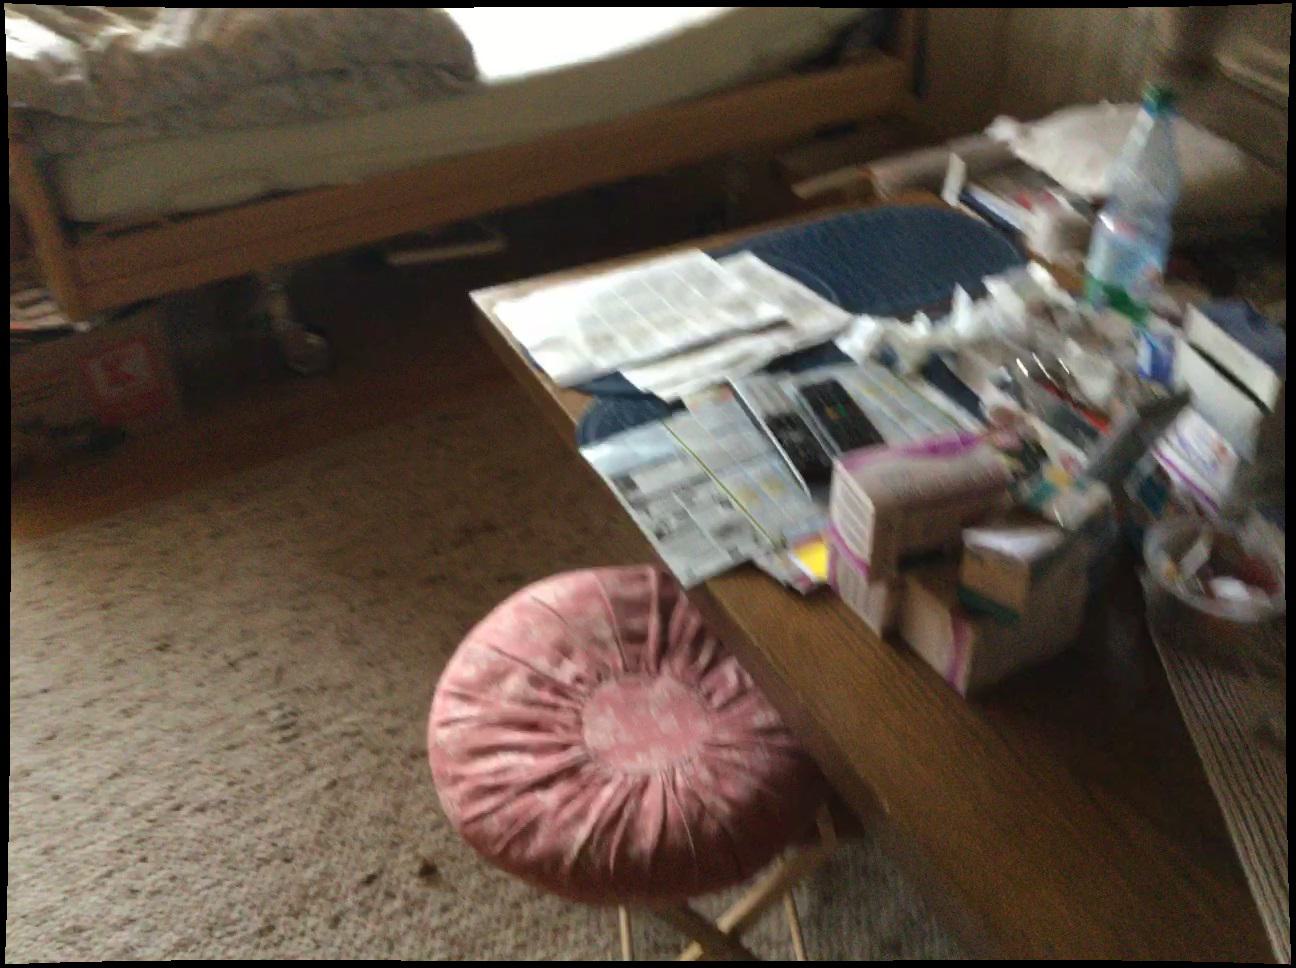
Question: Can the stand fit left of the couch from the world's perspective? Final answer should be yes or no.
Answer: Yes